Mallex Smith

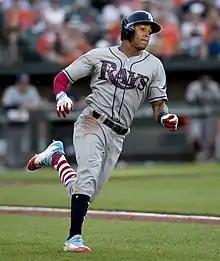
Smith with the Tampa Bay Rays in 2017

Mallex Lydell Smith (born May 6, 1993) is an American professional baseball outfielder for the Charros de Jalisco of the Mexican League. He has previously played in Major League Baseball (MLB) for the Atlanta Braves, Tampa Bay Rays, and Seattle Mariners.